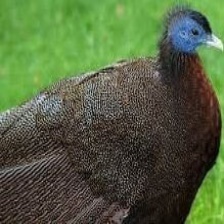
Species: GREAT ARGUS
Scientific name: ARGUSIANUS ARGU